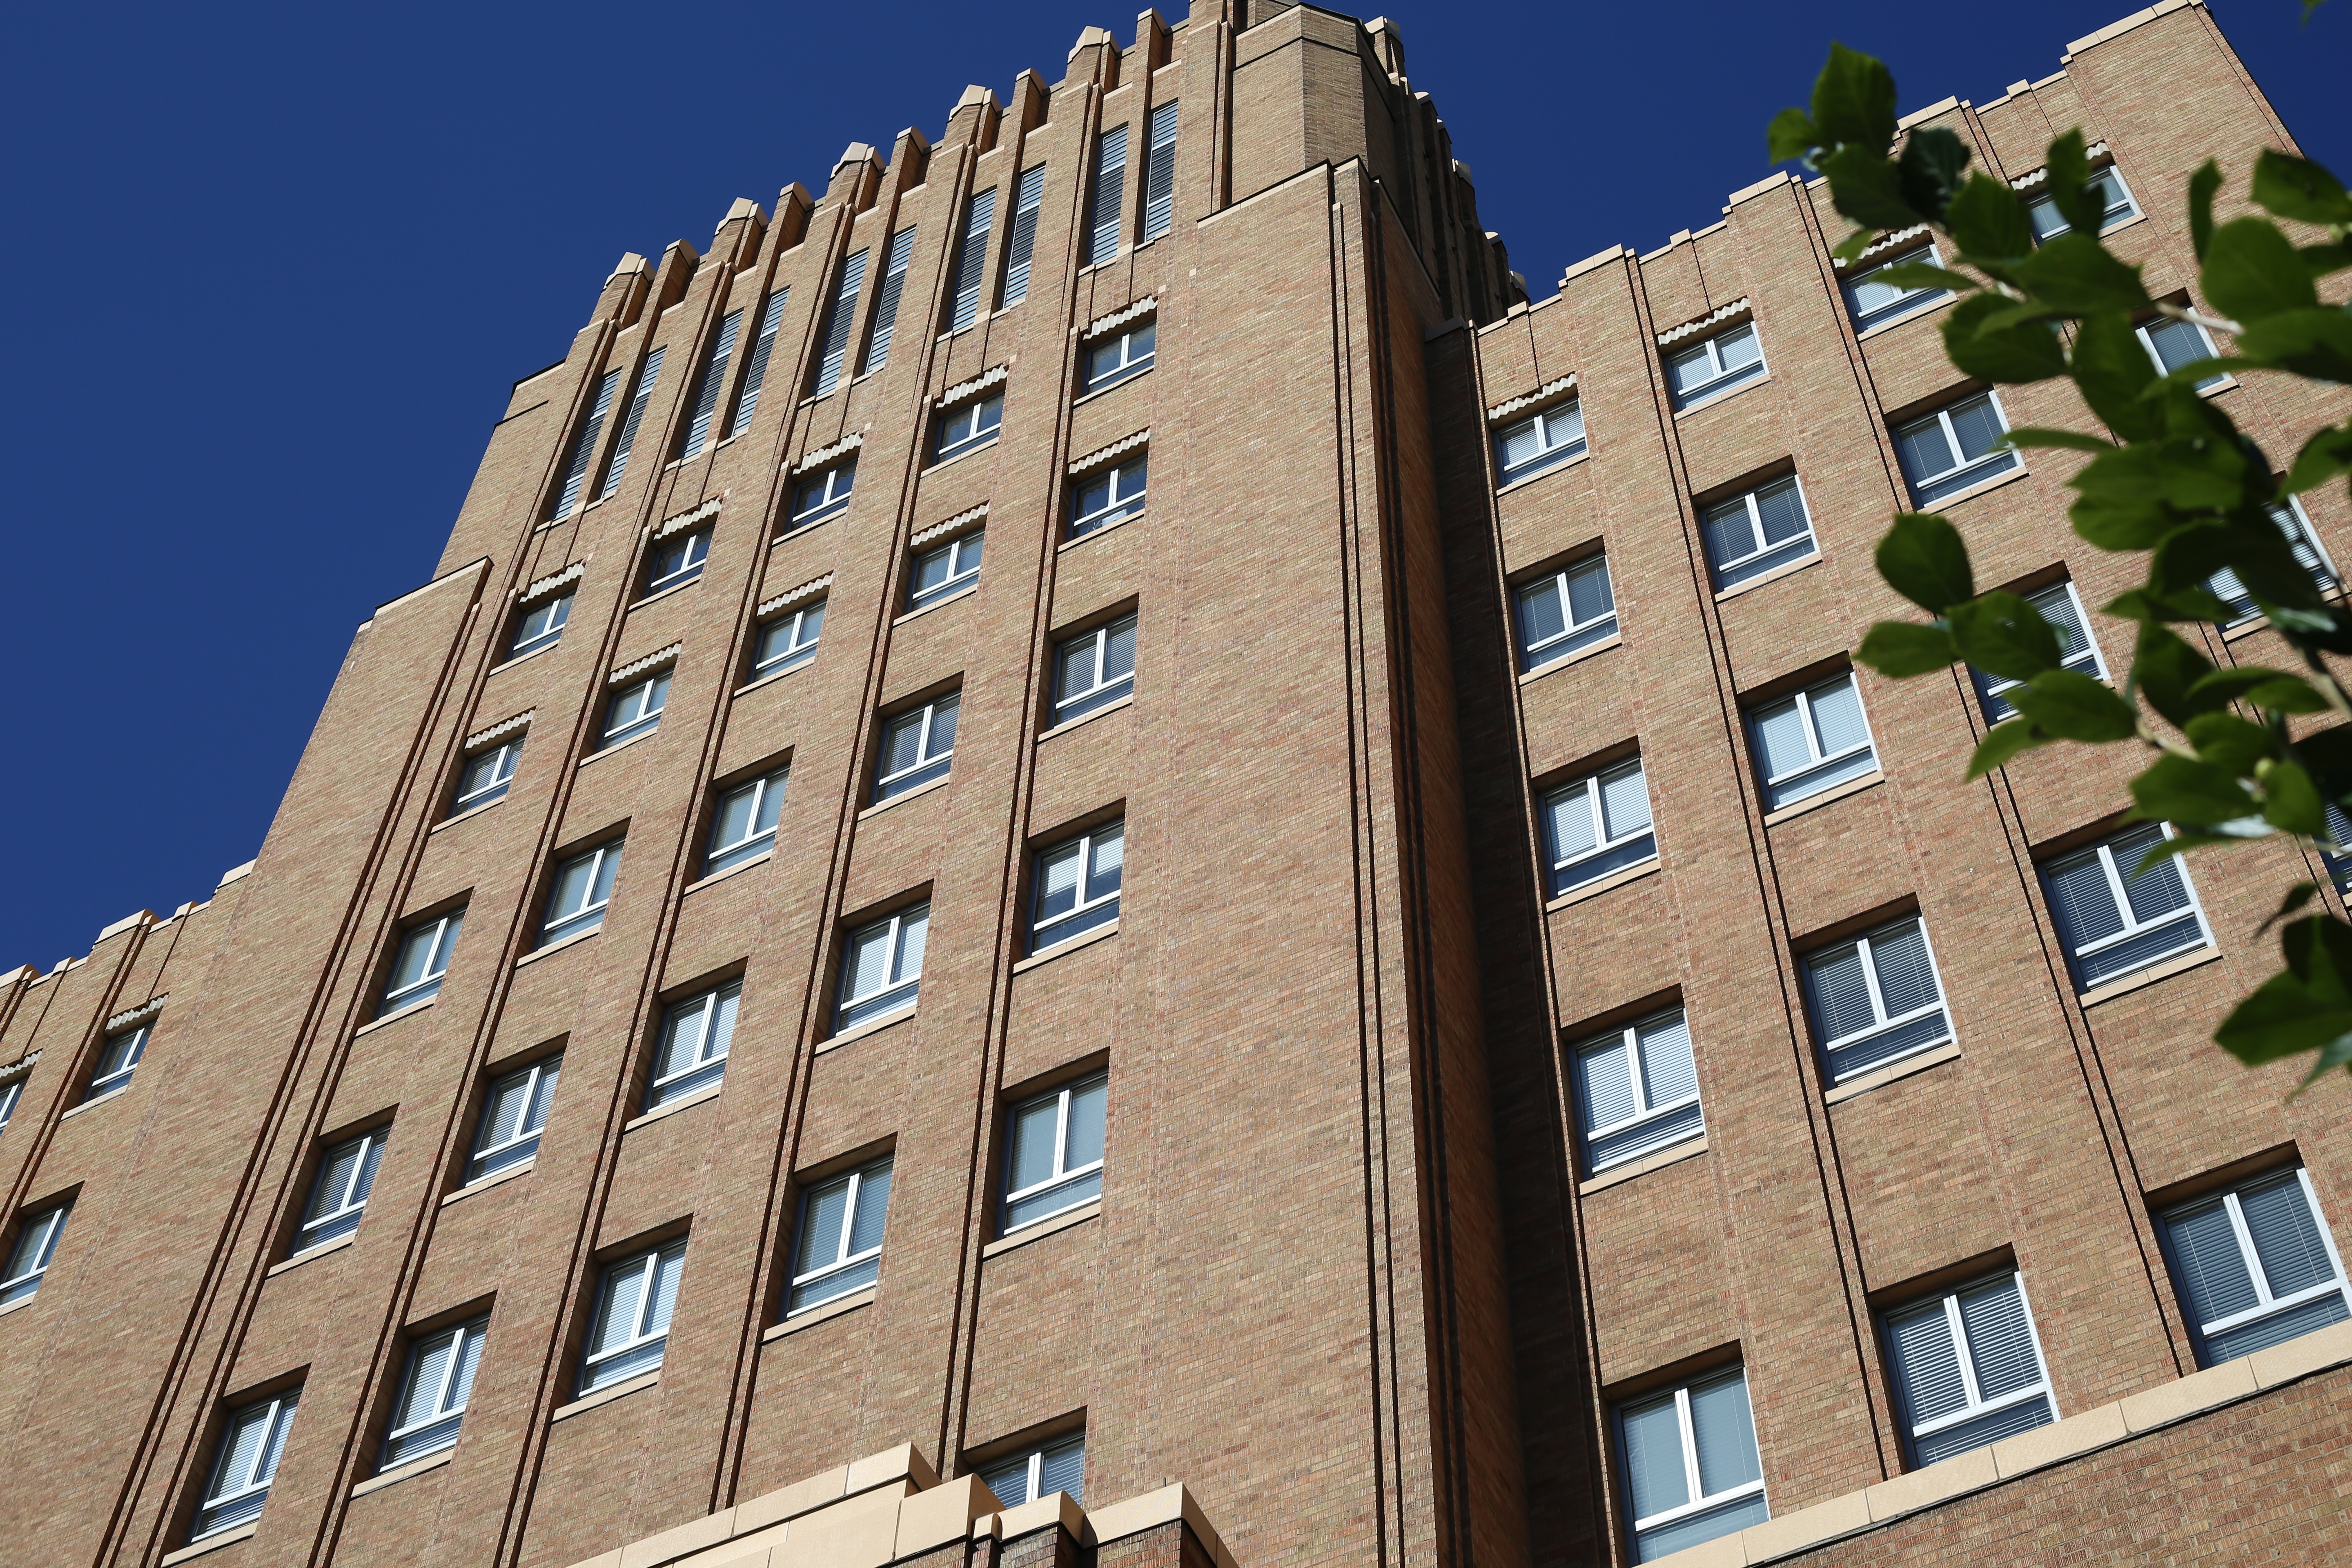
work, working, outdoor, architecture, sky, building, city, skyscraper, urban, downtown, reflection, corporate, office, landmark, facade, exterior, professional, business, apartment, modern, tower block, outdoors, outside, job, company, workplace, career, condominium, neighbourhood, occupation, employment, manager, urban area, residential area, human settlement